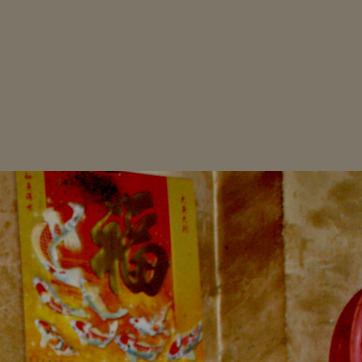
Material: paper